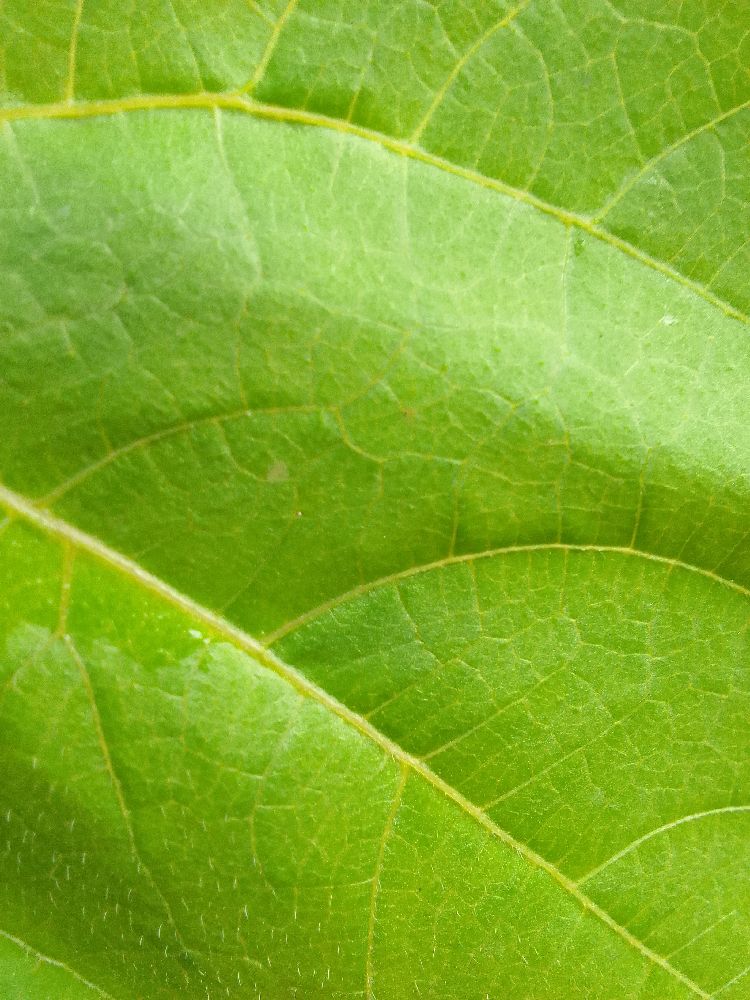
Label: healthy